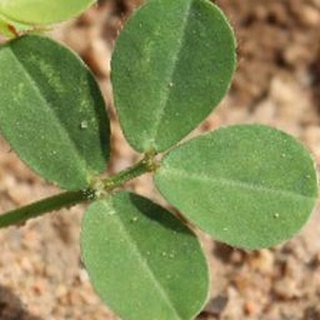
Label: healthy_groundnut